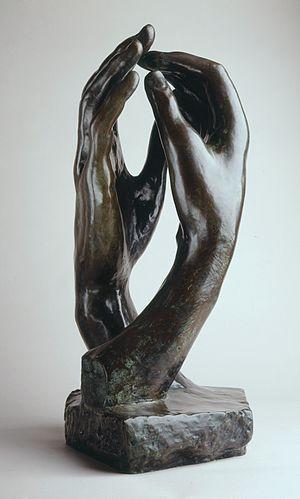
La cathedrale
La Cathédrale est une sculpture de l'artiste français Auguste Rodin, réalisée en 1908. La sculpture montre deux mains droites entrelacées dans deux positions différentes. Originellement sculptée de pierre, elle a ensuite été moulée dans diverses éditions en bronze.